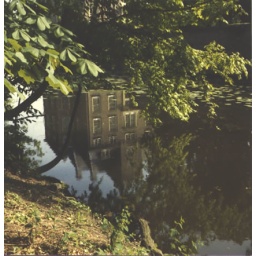
Reflectie van een onbekend kasteel in het water van de gracht. Gelegen in Gelderland en particulier bewoont.